Whomp!

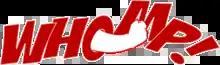
"Whomp!" Logo

Whomp! is a webcomic authored and drawn by Ronnie Filyaw. The comic centers around the life and antics of the overweight, junk-food-obsessed and socially inept nerd Ronnie, who is a fictionalized version of the author, and his roommate, Agrias (Li Ming Chui).